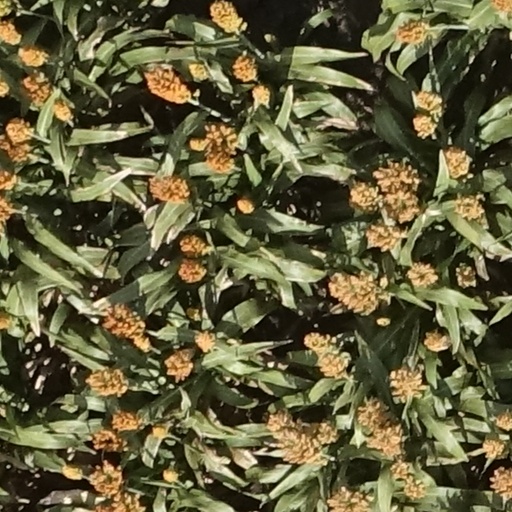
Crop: sorghum